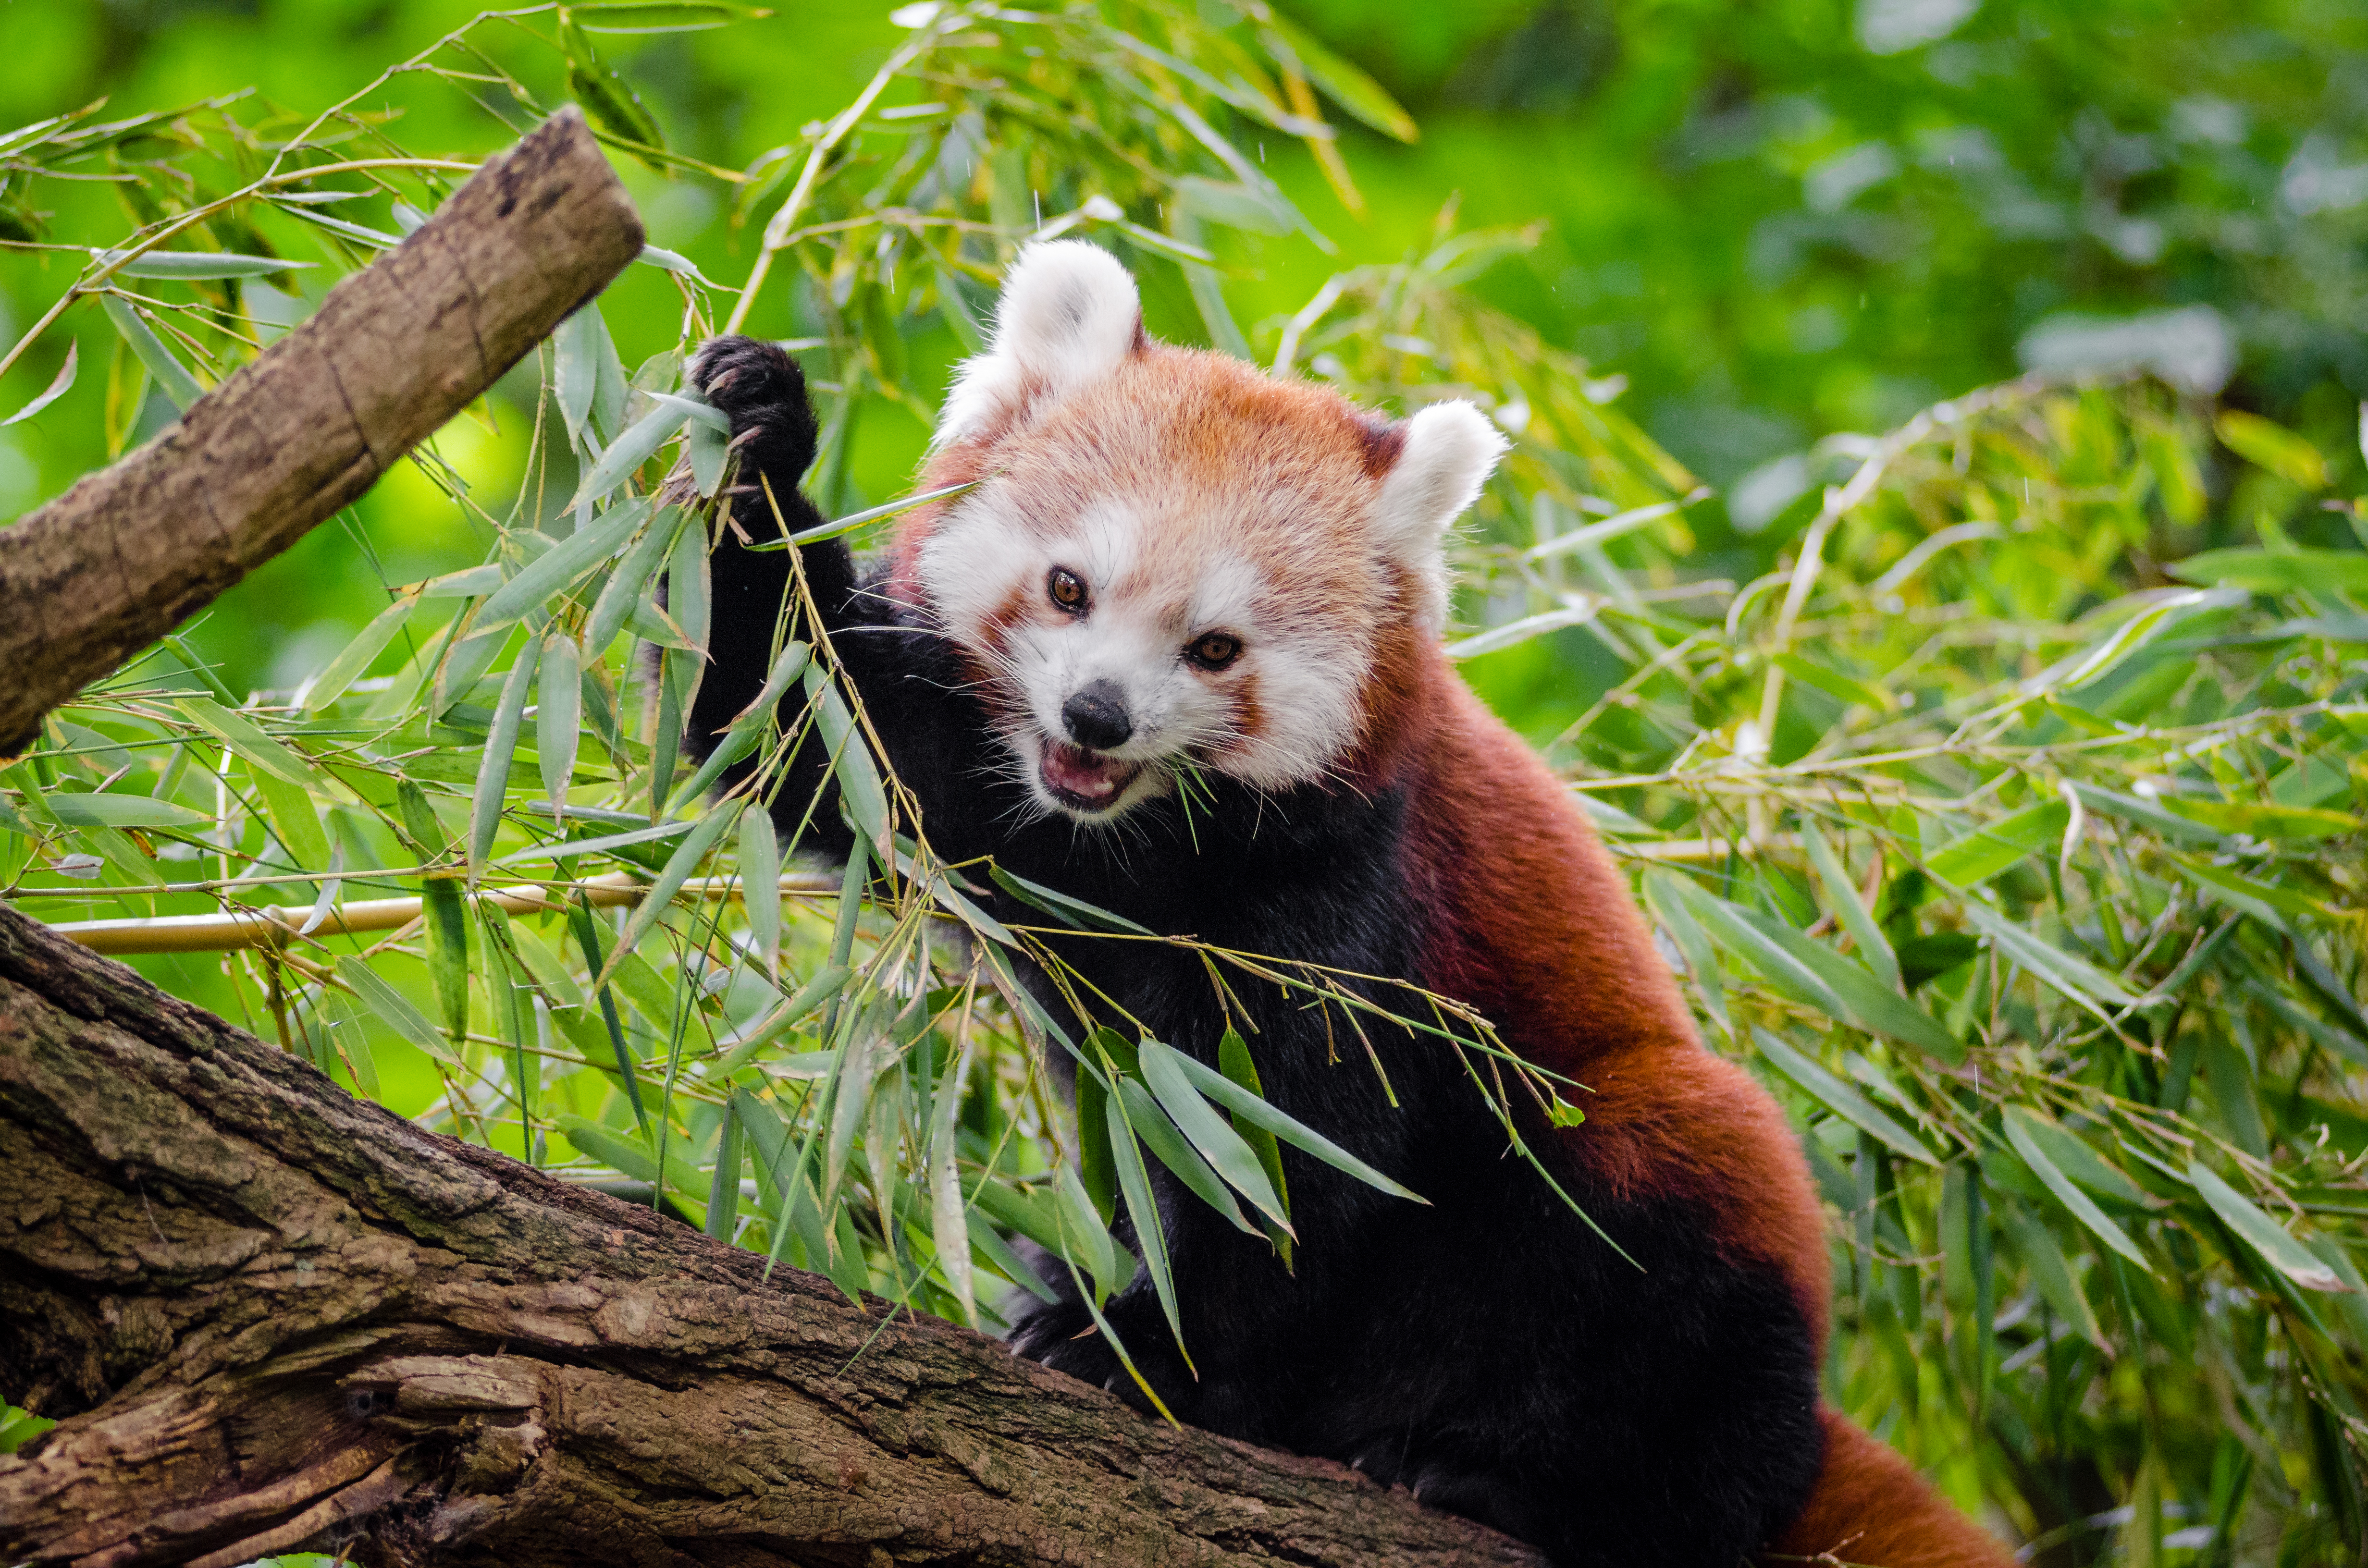
bokeh, animal, bear, wildlife, zoo, red, mammal, fauna, red panda, panda, endangered, vertebrate, germany, giant panda